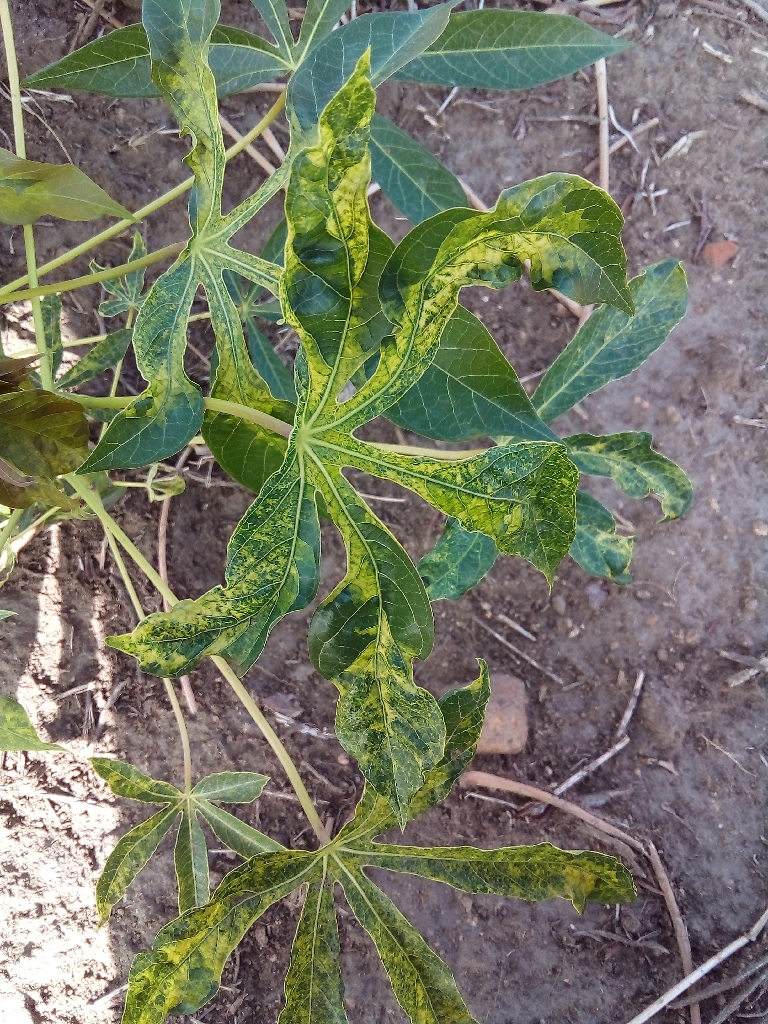
Label: cassava mosaic disease (cmd)